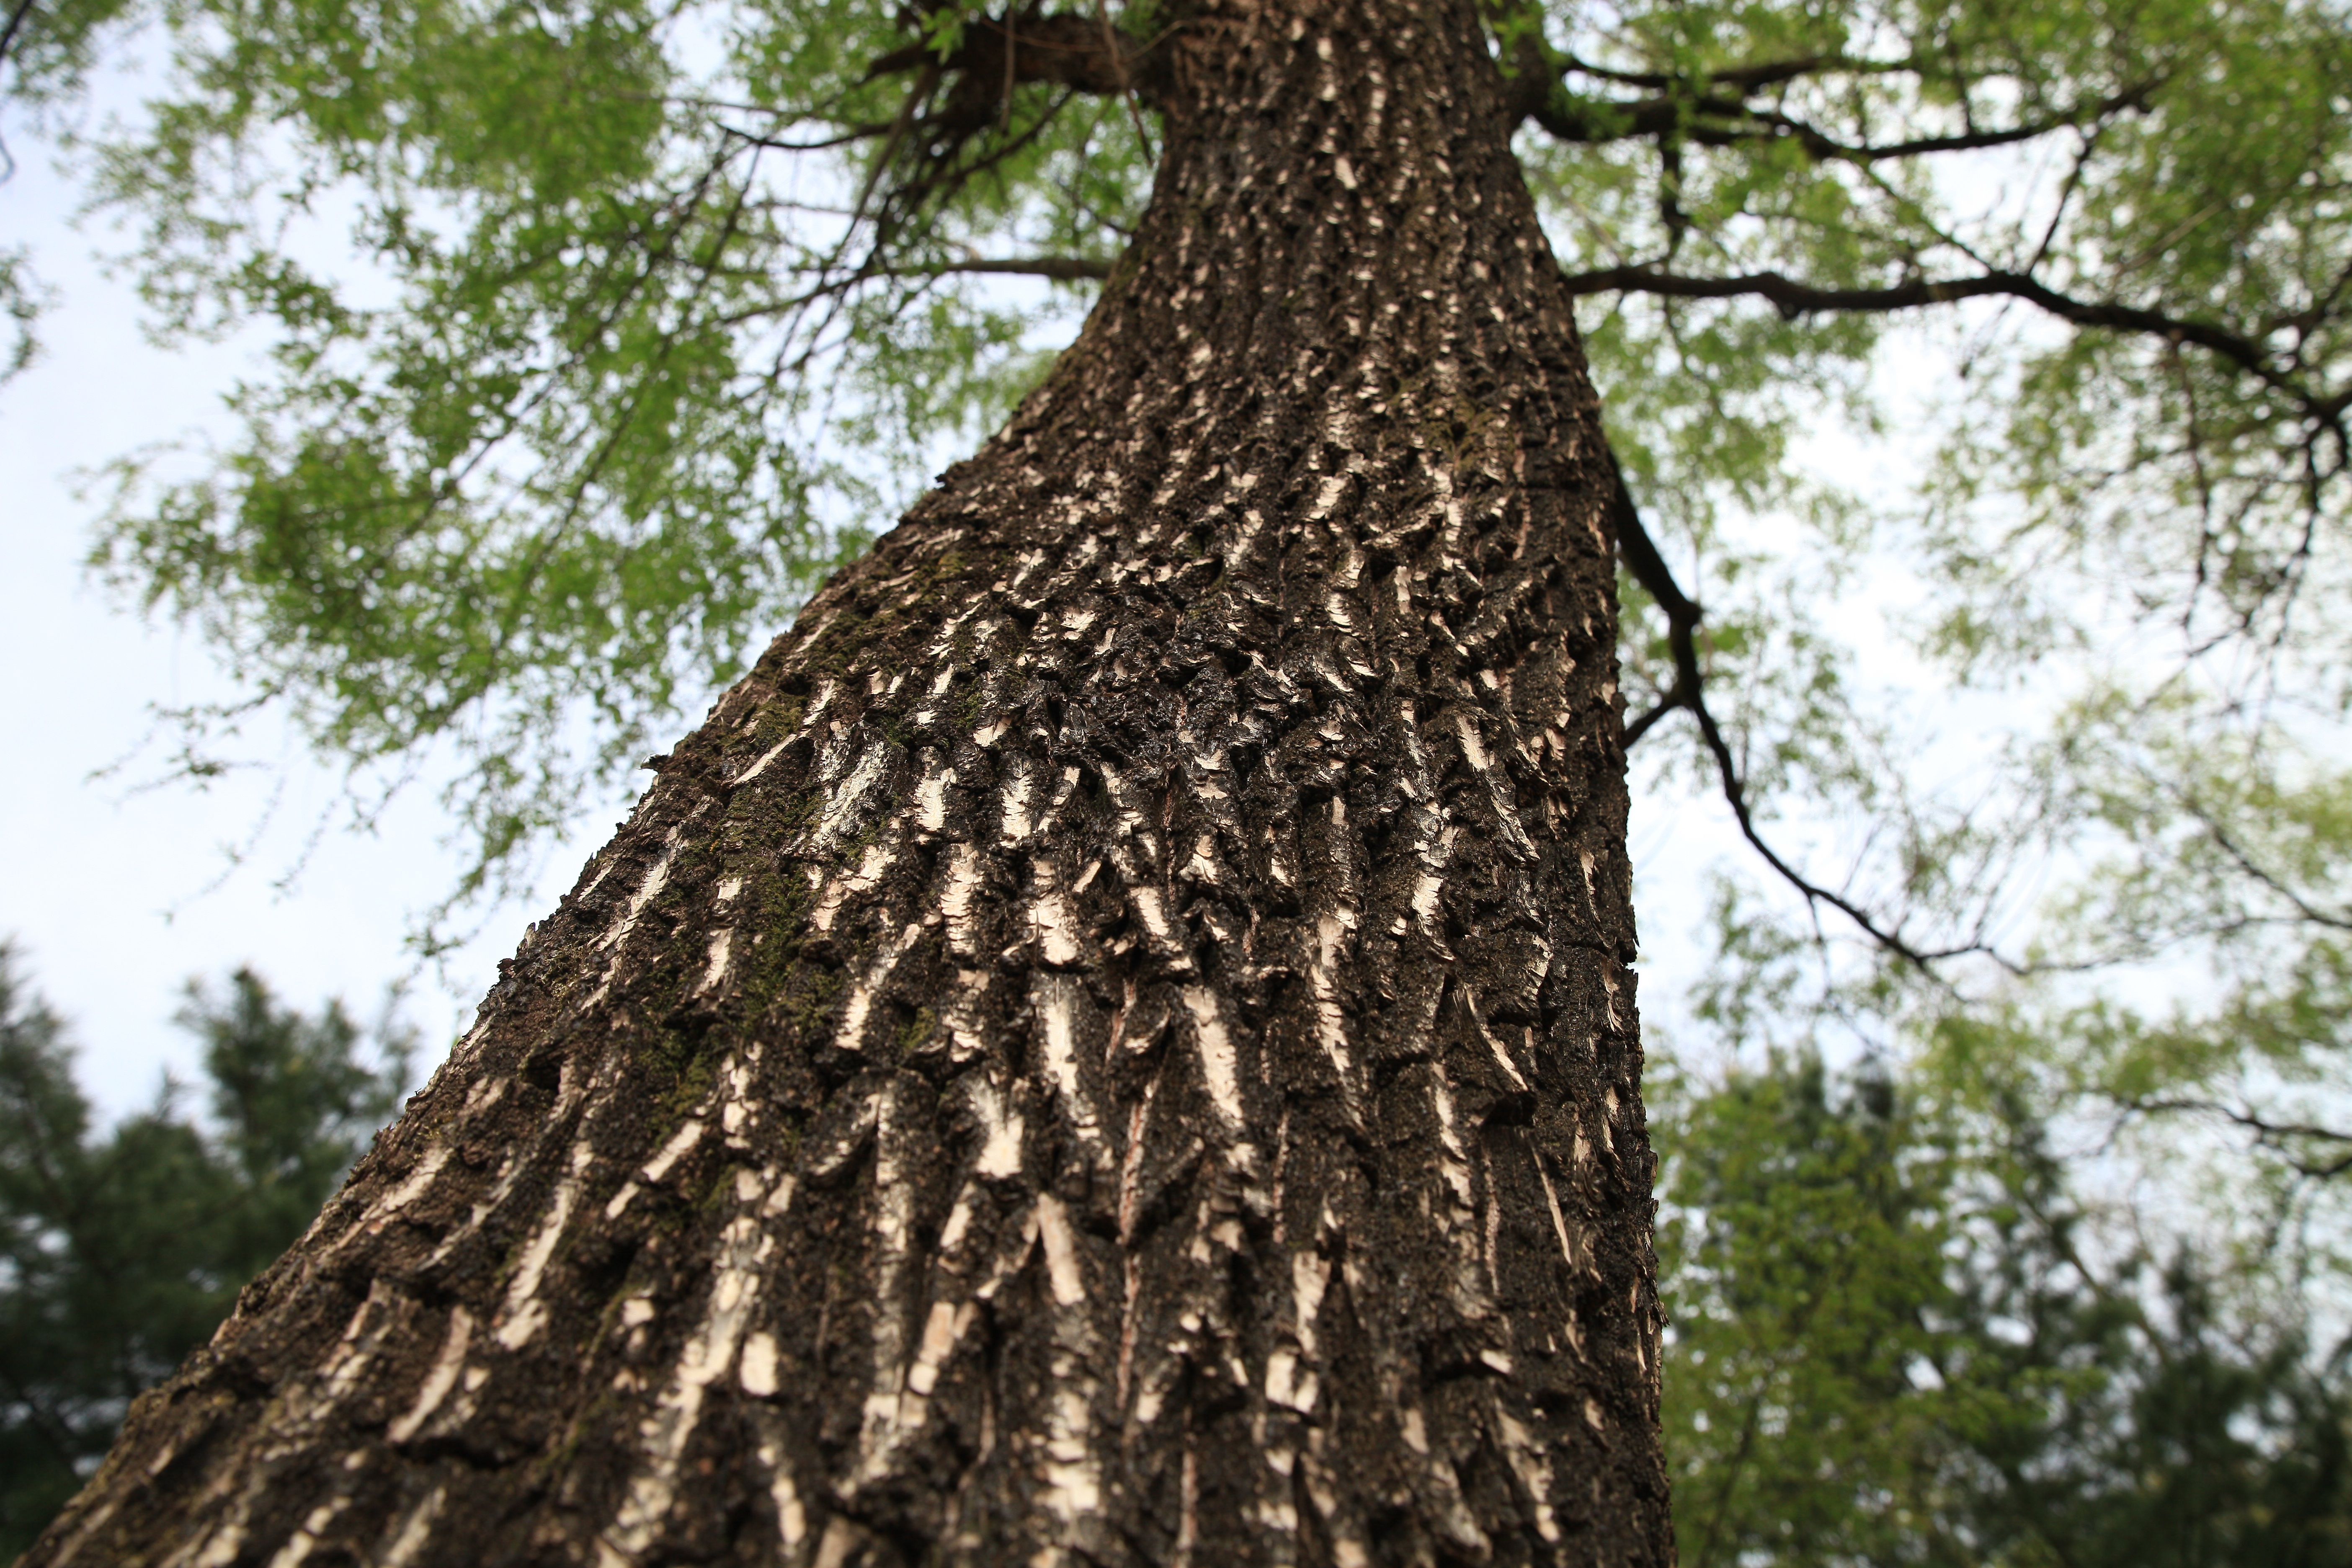
landscape, tree, nature, forest, branch, abstract, plant, sky, wood, trunk, insect, park, garden, spruce, woody plant